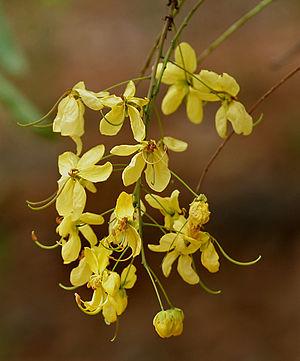
L'emblème de l'Inde est composé de trois lions sur un chapiteau orné d'une roue au centre, d'un buffle à droite et d'un cheval galopant à gauche.
Cassia fistula a pour noms communs cassier, faux séné, faux caroubier, douche d'or, averse dorée, arbre de pluie dorée, casse, canéficier, canéfier ou encore cytise indien. C'est une espèce de plantes de la famille Fabaceae, originaire d'Asie du Sud, du sud du Pakistan en passant par l'est de l'Inde jusqu'en Birmanie et au sud du Sri Lanka.